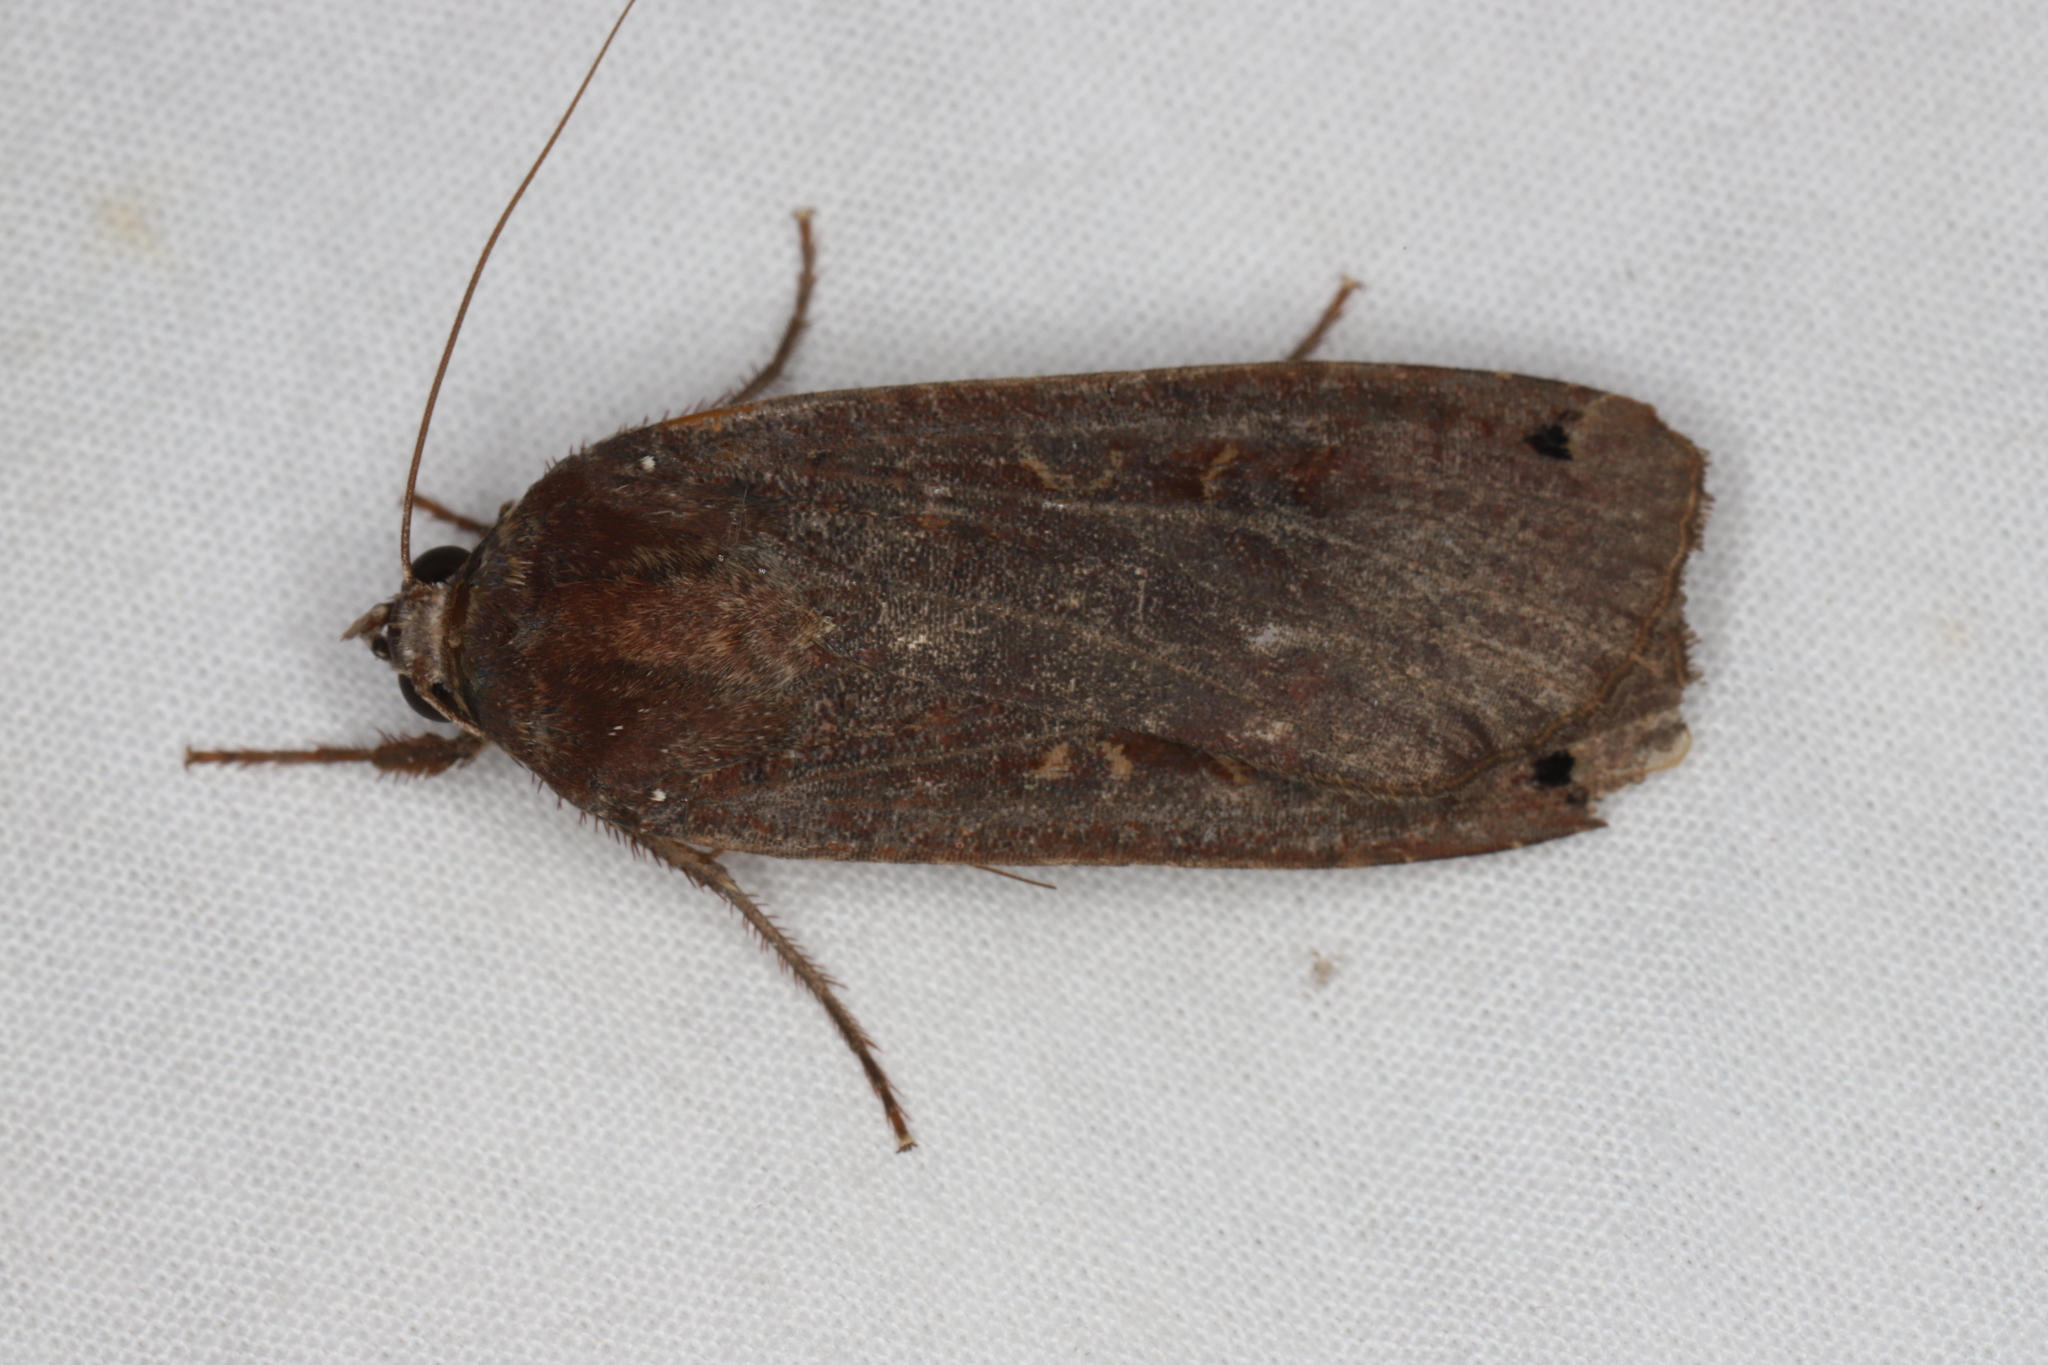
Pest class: cutworms